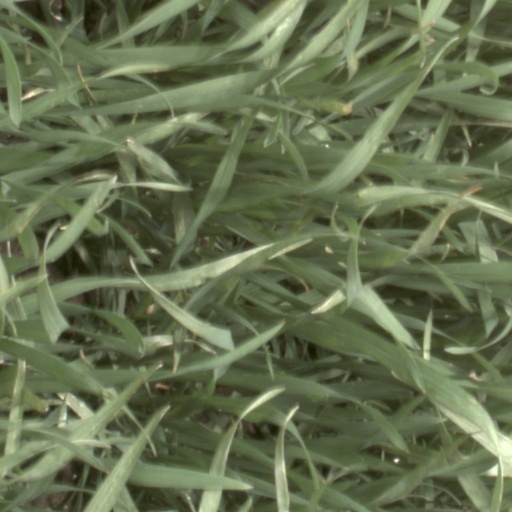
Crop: wheat